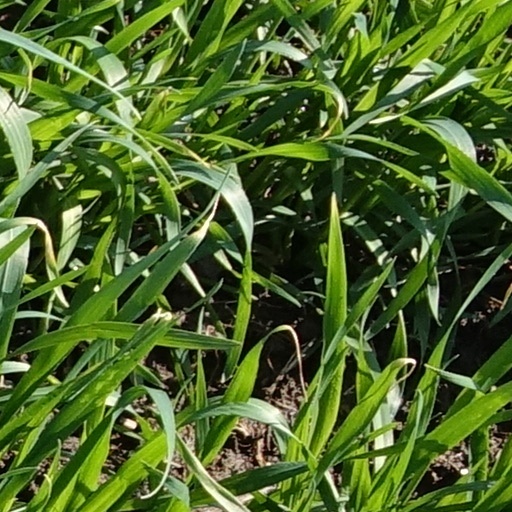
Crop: wheat